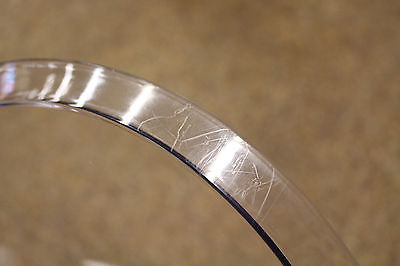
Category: chair